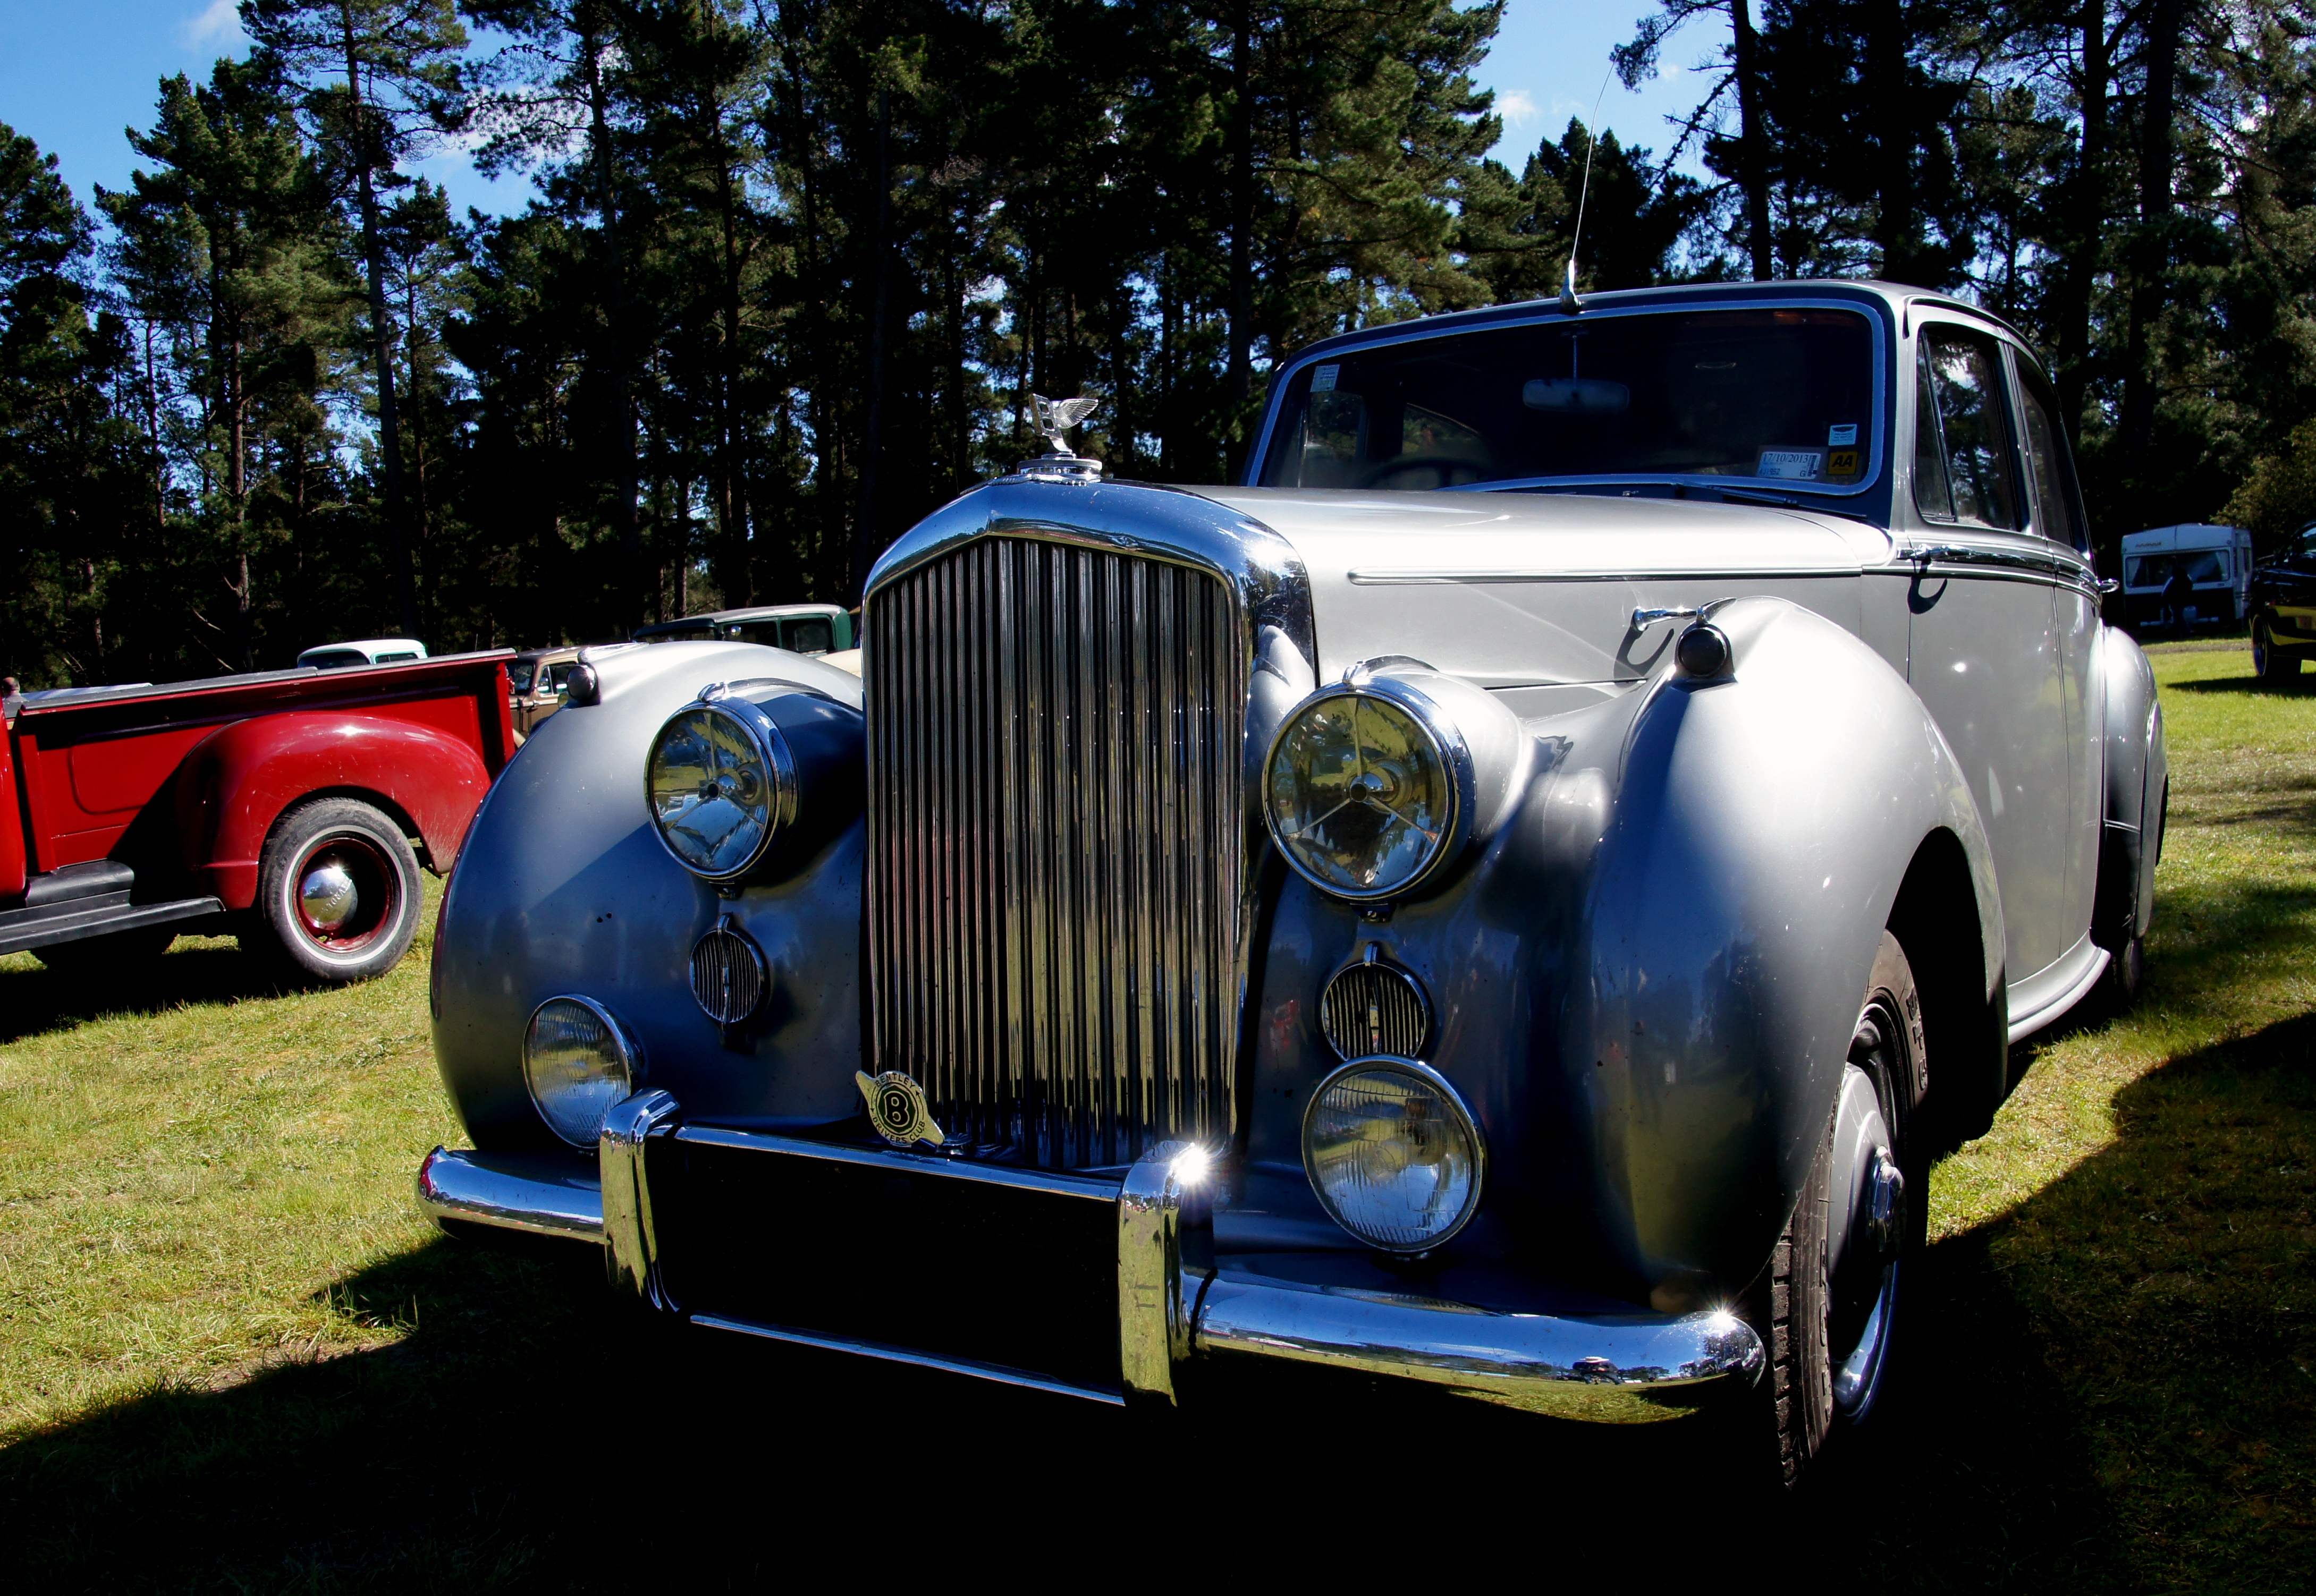
car, vehicle, motor vehicle, vintage car, bridgecamera, carshows, sonydslra580, tamron18270, britishclassiccars, 1952bentley, antique car, land vehicle, touring car, automobile make, luxury vehicle